Honorius Augustodunensis

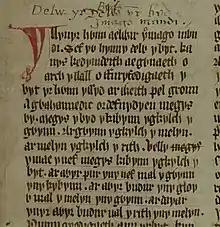
Opening few lines of the Welsh adaption of the "Imago Mundi" from the Red Book of Hergest (Jesus College, Oxford MS 111)."Y llyfyr hwn a elwir Imago Mwndi. Sef yw hynny delw y byd."English translation: This book is called Imago Mundi. The whole world is contained within.

His most important work was the "Imago mundi", an encyclopedia of popular cosmology and geography combined with a chronicle of world history. It was translated into many different vernacular languages and was popular throughout the medieval period. It contained, among other things, a scheme for the operation of guardian angels.